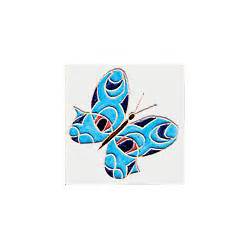
Label: butterfly